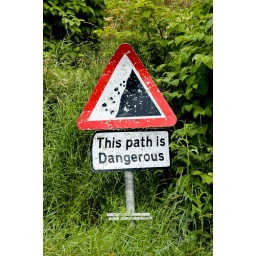
This sign is near a pebble beach